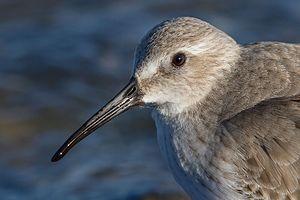
Le Bécasseau variable, également appelé bécasseau à dos roux, est une espèce de petits oiseaux limicoles de la famille des Scolopacidae.